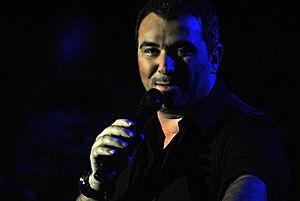
Antónis Rémos, né Antónis Paschalídis le 19 juin 1970 à Düsseldorf, est un des plus populaires des chanteurs grecs de laïko moderne.
The Voice of Greece est une émission de télévision grecque de télé-crochet musical diffusée sur ANT1 depuis le 10 janvier 2014.